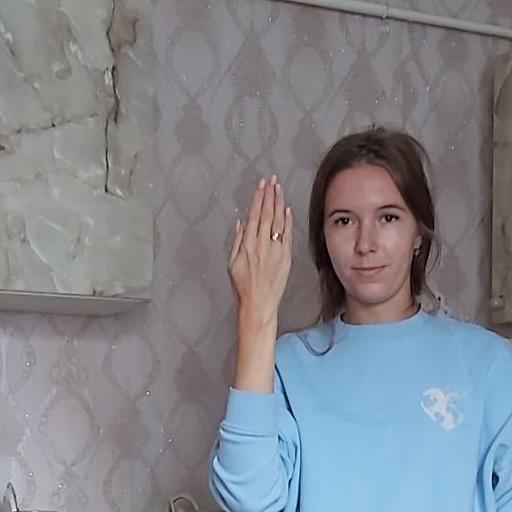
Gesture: stop_inverted